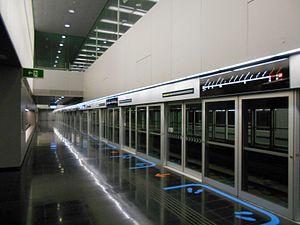
La ligne 9 du métro de Barcelone, mise en service le 13 décembre 2009, est exploitée par la TMB. Elle est la première ligne automatique de ce réseau ainsi que sur le territoire espagnol. Il faudra attendre 2020 pour voyager sur les 47,8 km de voies inscrites au projet, ce qui lui permettra au passage de devenir la plus longue ligne de métro d'Europe.
Aeroport T2 est une station de métro espagnole de la ligne 9 du métro de Barcelone. Elle est située à proximité du terminal T2 de l'Aéroport Josep Tarradellas Barcelone-El Prat, sur le territoire de la Commune d'El Prat de Llobregat, comarque de Baix Llobregat dans la province de Barcelone en Catalogne.